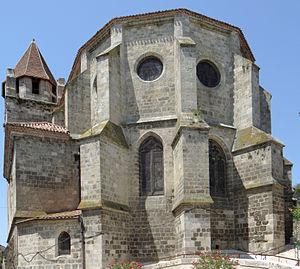
Port-Sainte-Marie - Église Notre-Dame - Chevet
Port-Sainte-Marie est une commune du Sud-Ouest de la France, située dans le département de Lot-et-Garonne.